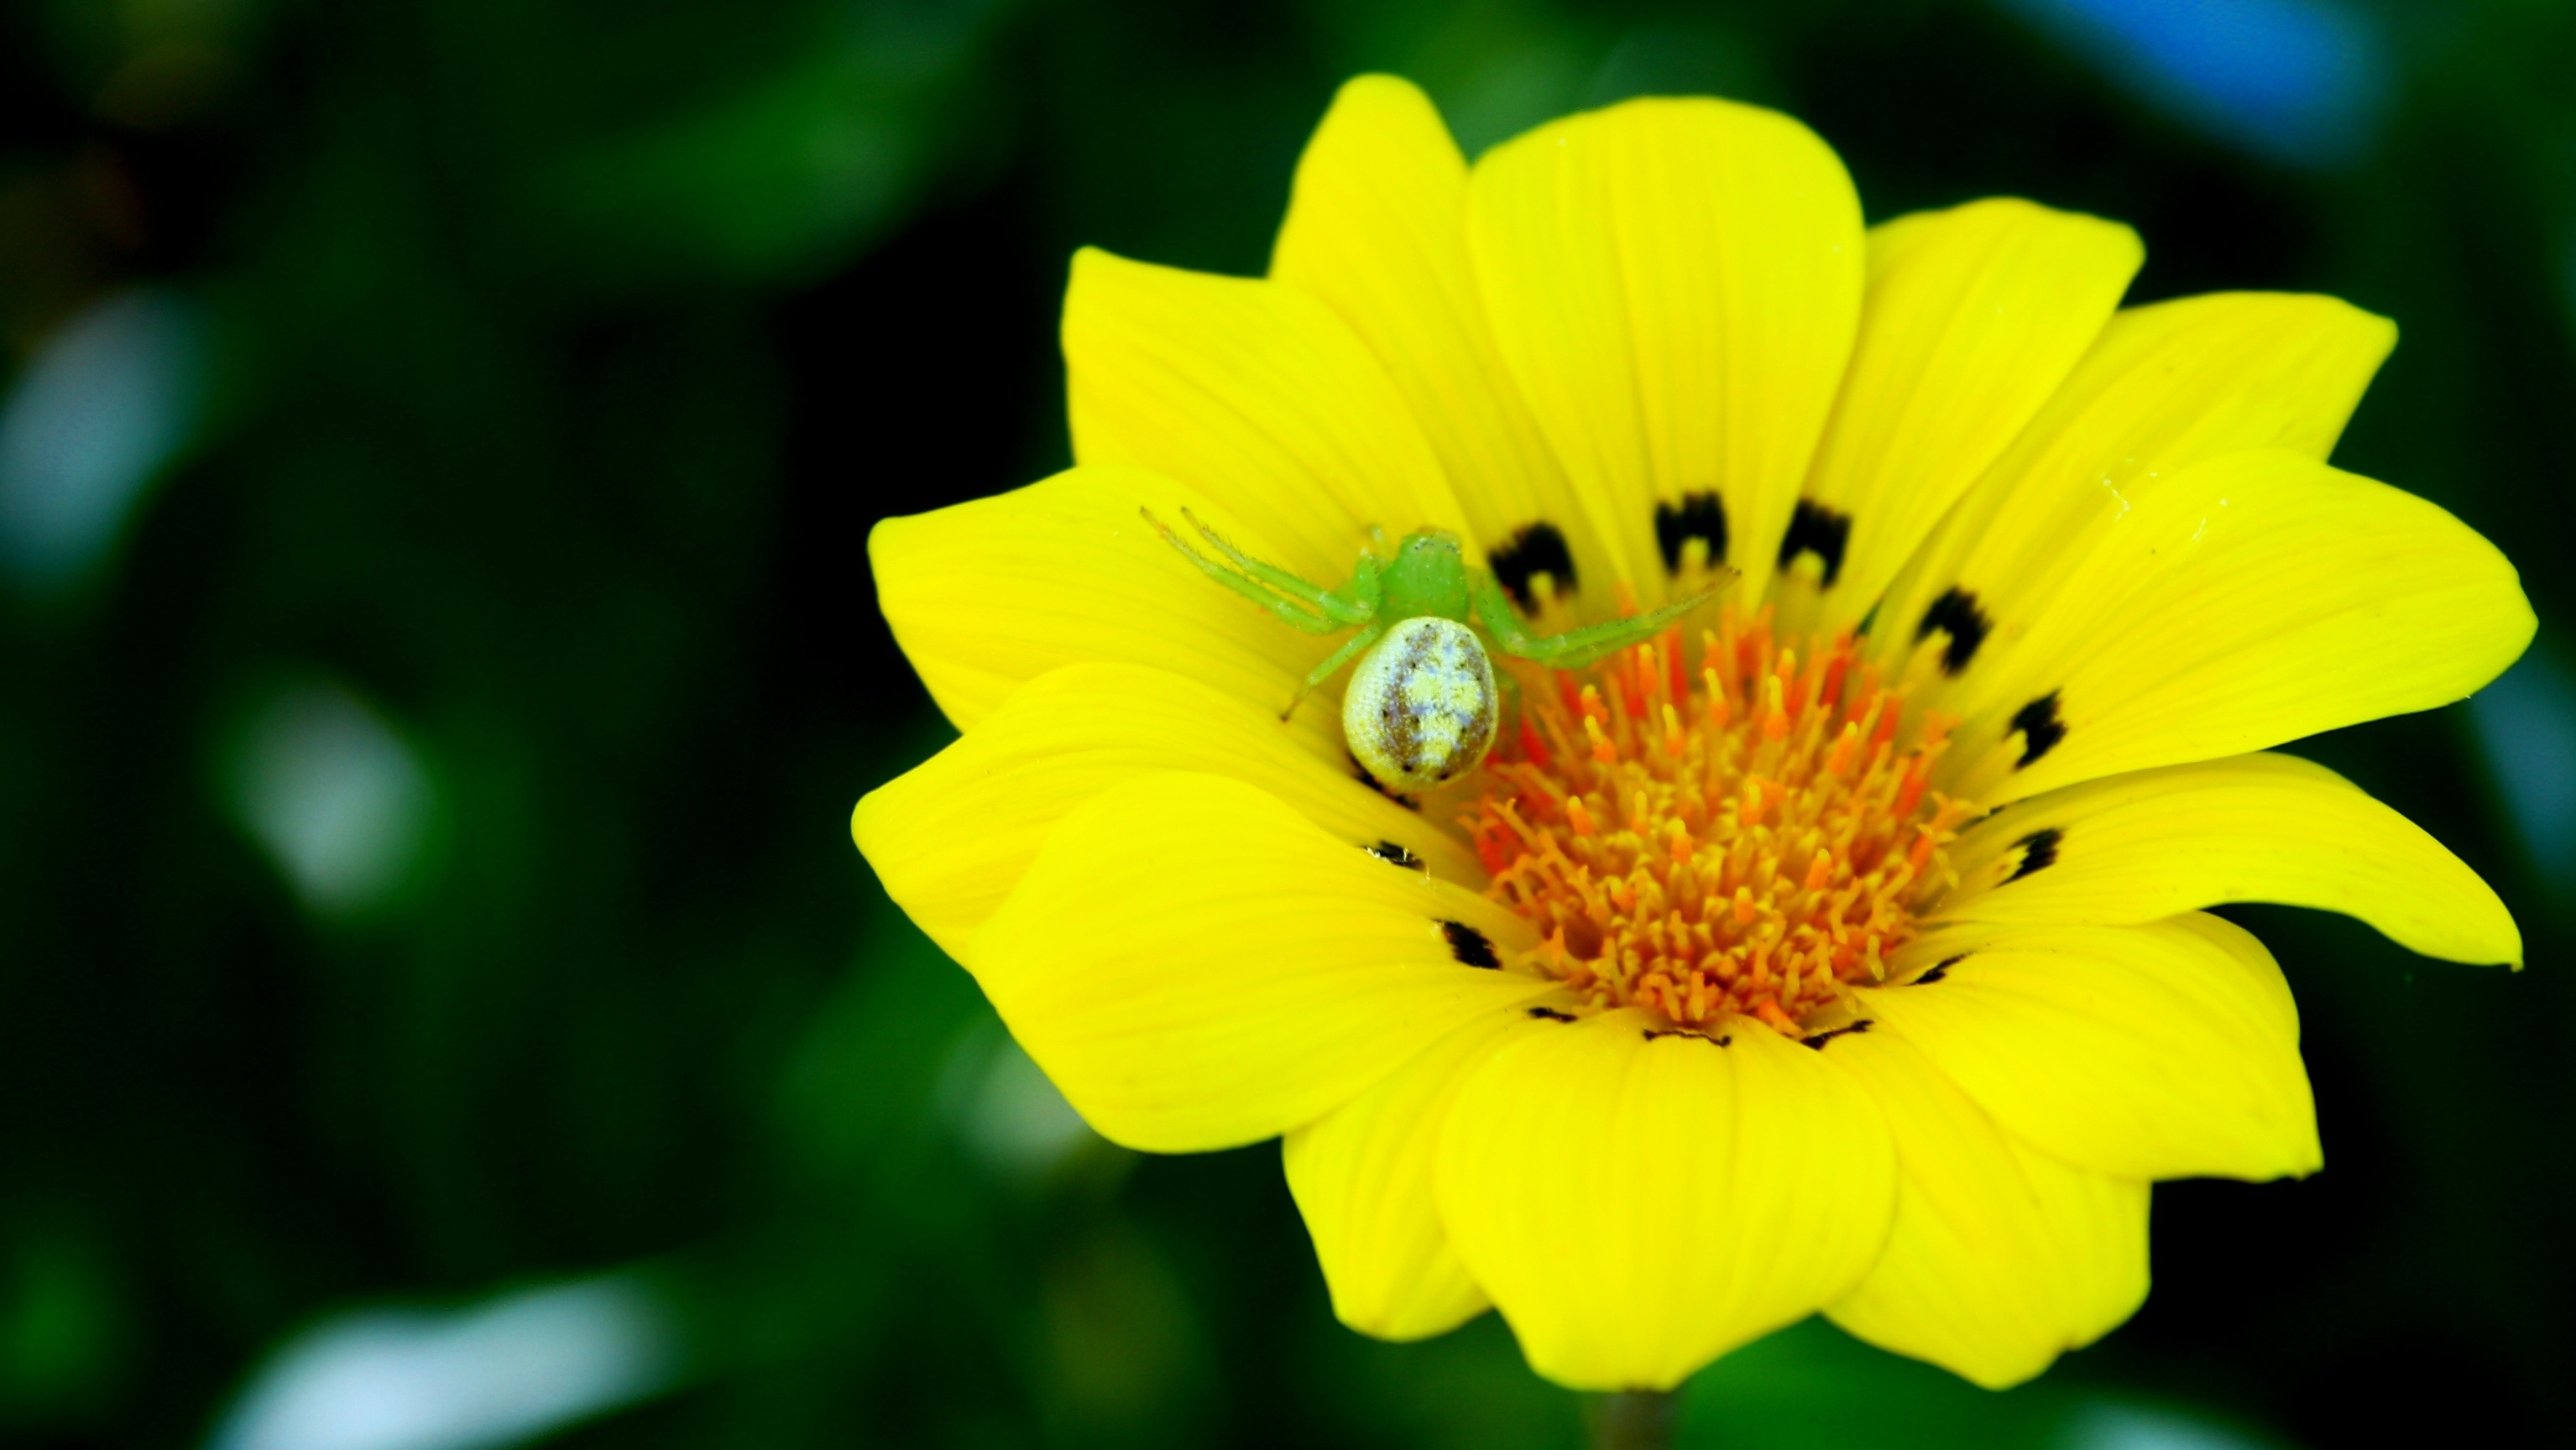
nature, plant, photography, flower, petal, daisy, pollen, green, insect, natural, botany, yellow, flora, wildflower, close up, spider, nectar, macro photography, flowering plant, daisy family, plant stem, land plant